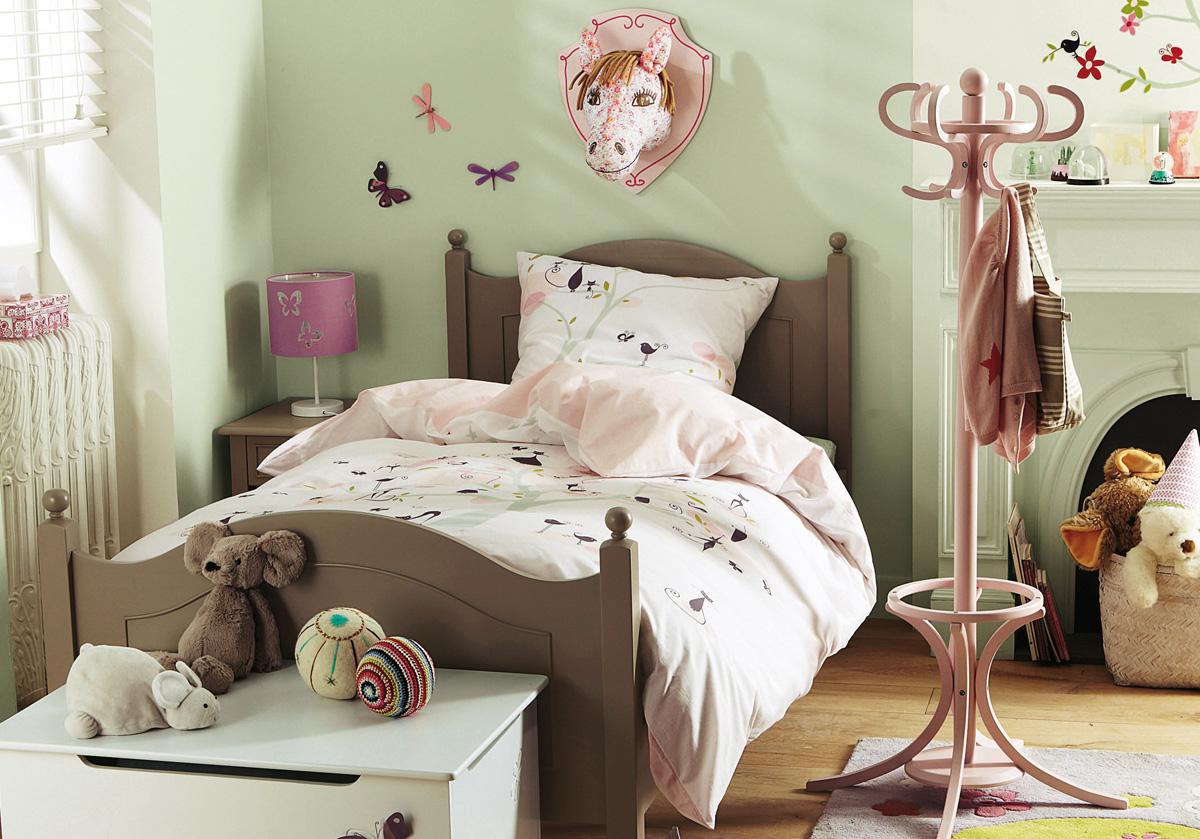
vintage kids rooms that stand the test of time
Relation: Story